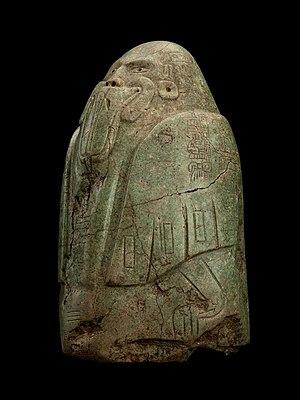
Le Musée national d'anthropologie de Mexico est un musée situé dans le bois de Chapultepec, à Mexico, et consacré à l'archéologie et l'histoire des civilisations préhispaniques du Mexique, principalement de Mésoamérique, et à l'ethnographie des actuels peuples indigènes du pays. Depuis son inauguration en 1964, il est considéré comme un des plus importants musées mexicains et, avec plus de 2 millions de visiteurs en 2013, il a été également le plus visité. En surface d'exposition, il est également l'un des plus grands musées du continent américain.
L’art olmèque se manifeste par une sculpture et de la ciselure. Il ne sera dépassé par aucune autre civilisation précolombienne selon certains. Cette «maîtrise» selon certains est visible aussi bien dans l’art colossal que dans l’art miniature.
La statuette de Tuxtla est une figurine arrondie de 16 cm en roche verte, sculptée afin de ressembler à un homme possédant un bec de canard et des ailes. La plupart des chercheurs pensent qu'elle représente un chaman coiffé d'un masque représentant un oiseau et portant un manteau de même. Elle porte 75 glyphes gravés de l'écriture épi-olmèque, un des quelques exemples de ce très ancien système d'écriture mésoaméricain.